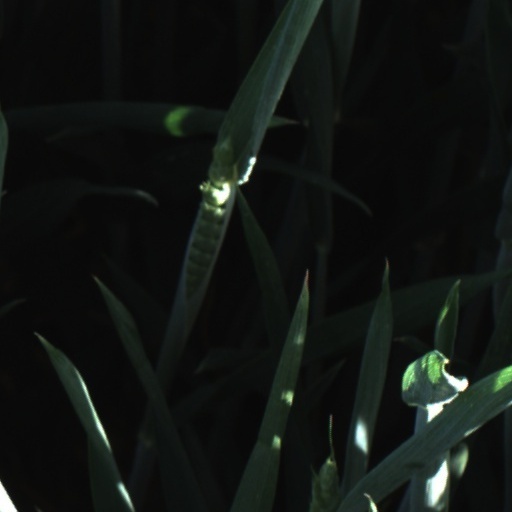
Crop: wheat